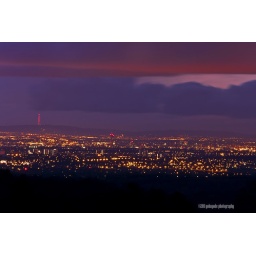
red above blue in manchester